Hyrcanian forests

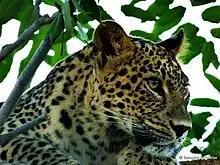
The Persian Leopard, found mostly in Iran

The Caspian tiger ("Panthera tigris tigris") was once the apex predator of the biome before its extinction. The remaining large mammals include the Persian/Caucasian leopard ("Panthera pardus tulliana"), Eurasian lynx ("Lynx lynx"), brown bear ("Ursus arctos"), wild boar ("Sus scrofa"), wolf ("Canis lupus"), golden jackal ("Canis aureus"), jungle cat ("Felis chaus"), Caucasian badger ("Meles canescens"), and Eurasian otter ("Lutra lutra").